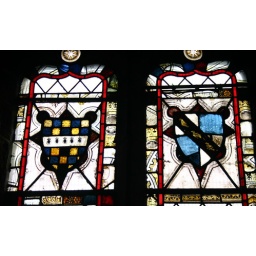
Heraldic glass in chancel south window